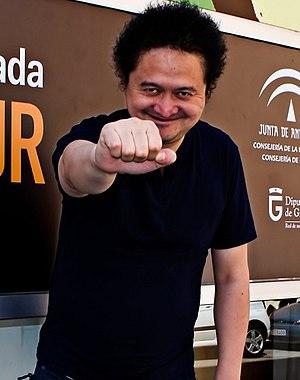
Zhang Yuan est un réalisateur chinois de la sixième génération, né à Nankin en 1963.